Lucha Brothers

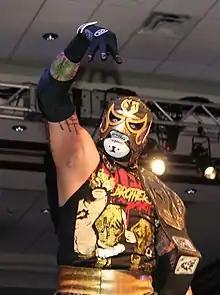
Pentagón Jr. in 2017

Pentagón and Fénix debuted with Impact Wrestling on an "Impact Wrestling vs Lucha Underground" co-promoted event at WrestleCon 2018, in a three-way match with Impact World champion Austin Aries. Following the guest appearance the Lucha Bros began working for Impact Wrestling on a regular basis. On January 12, 2019, Pentagón and Fénix defeated Santana and Ortiz of The Latin American Xchange (LAX) during the TV Tapings in Mexico City to win the Impact World Tag Team Championship and start a heated storyline with LAX. The Lucha Bros would successfully defend the tag team championship against LAX on February 2, and then against Eli Drake and Eddie Edwards on March 22. The storyline with LAX culminated at Impact Wrestling Rebellion, in a Full Metal Mayhem match where LAX won the Impact Wrestling Tag Team Championship back from the Lucha Bros. The loss was the Lucha Bros' last Impact Wrestling match for the time being.